Johan Beetz

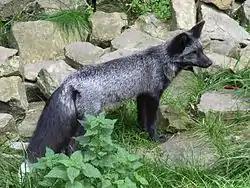
Vulpes vulpes fulva Desmarest. – "Renard argenté" (French). – American Red Fox, Eastern American Red Fox, Silver Fox.

Johan Beetz was born in 1874, in an aristocratic family, at the château d'Oudenhouven, Boortmeerbeek, Belgium. His father Johannes Beetz died when he was two years old and his mother Céline Verzyl (or Versyl) remarried an English major named Walter Turner. He had a privileged childhood and the future King Albert was among his childhood acquaintances. In his youth, he participated in hunting in Morocco, Algeria and Congo, and took part in archeological digs. He studied medicine and biology.